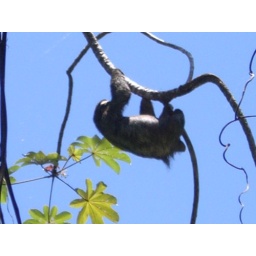
This guy was in a bare tree so we could see him really clearly.